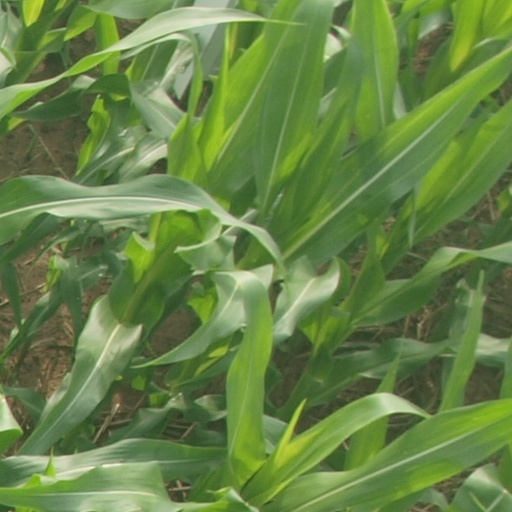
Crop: maize; corn